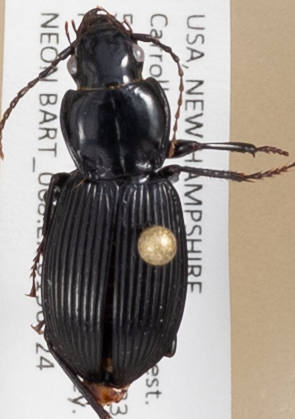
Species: Pterostichus coracinus
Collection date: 2019-07-24
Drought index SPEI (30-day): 0.54
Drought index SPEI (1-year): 1.13
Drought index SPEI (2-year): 0.8